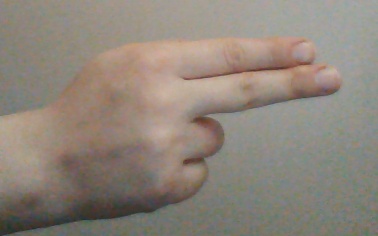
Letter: ain